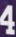
Number: 4